Jake Plummer

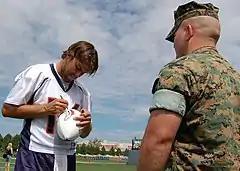
Plummer signs a football at Broncos training camp in 2006

After spending 5 seasons in Arizona, Plummer signed as a free agent with the Denver Broncos in 2003, replacing Brian Griese. Though the laid-back Plummer would clash often with the domineering head coach Mike Shanahan, his guidance helped Plummer finish with a career-high 91.2 quarterback rating. On September 22, he had the longest run by a Broncos QB on Monday Night Football, a 40-yard scramble in a 31–10 win over the Oakland Raiders. He led the Broncos to a wild card playoff berth, where the Broncos were beaten 41–10 by the Indianapolis Colts.